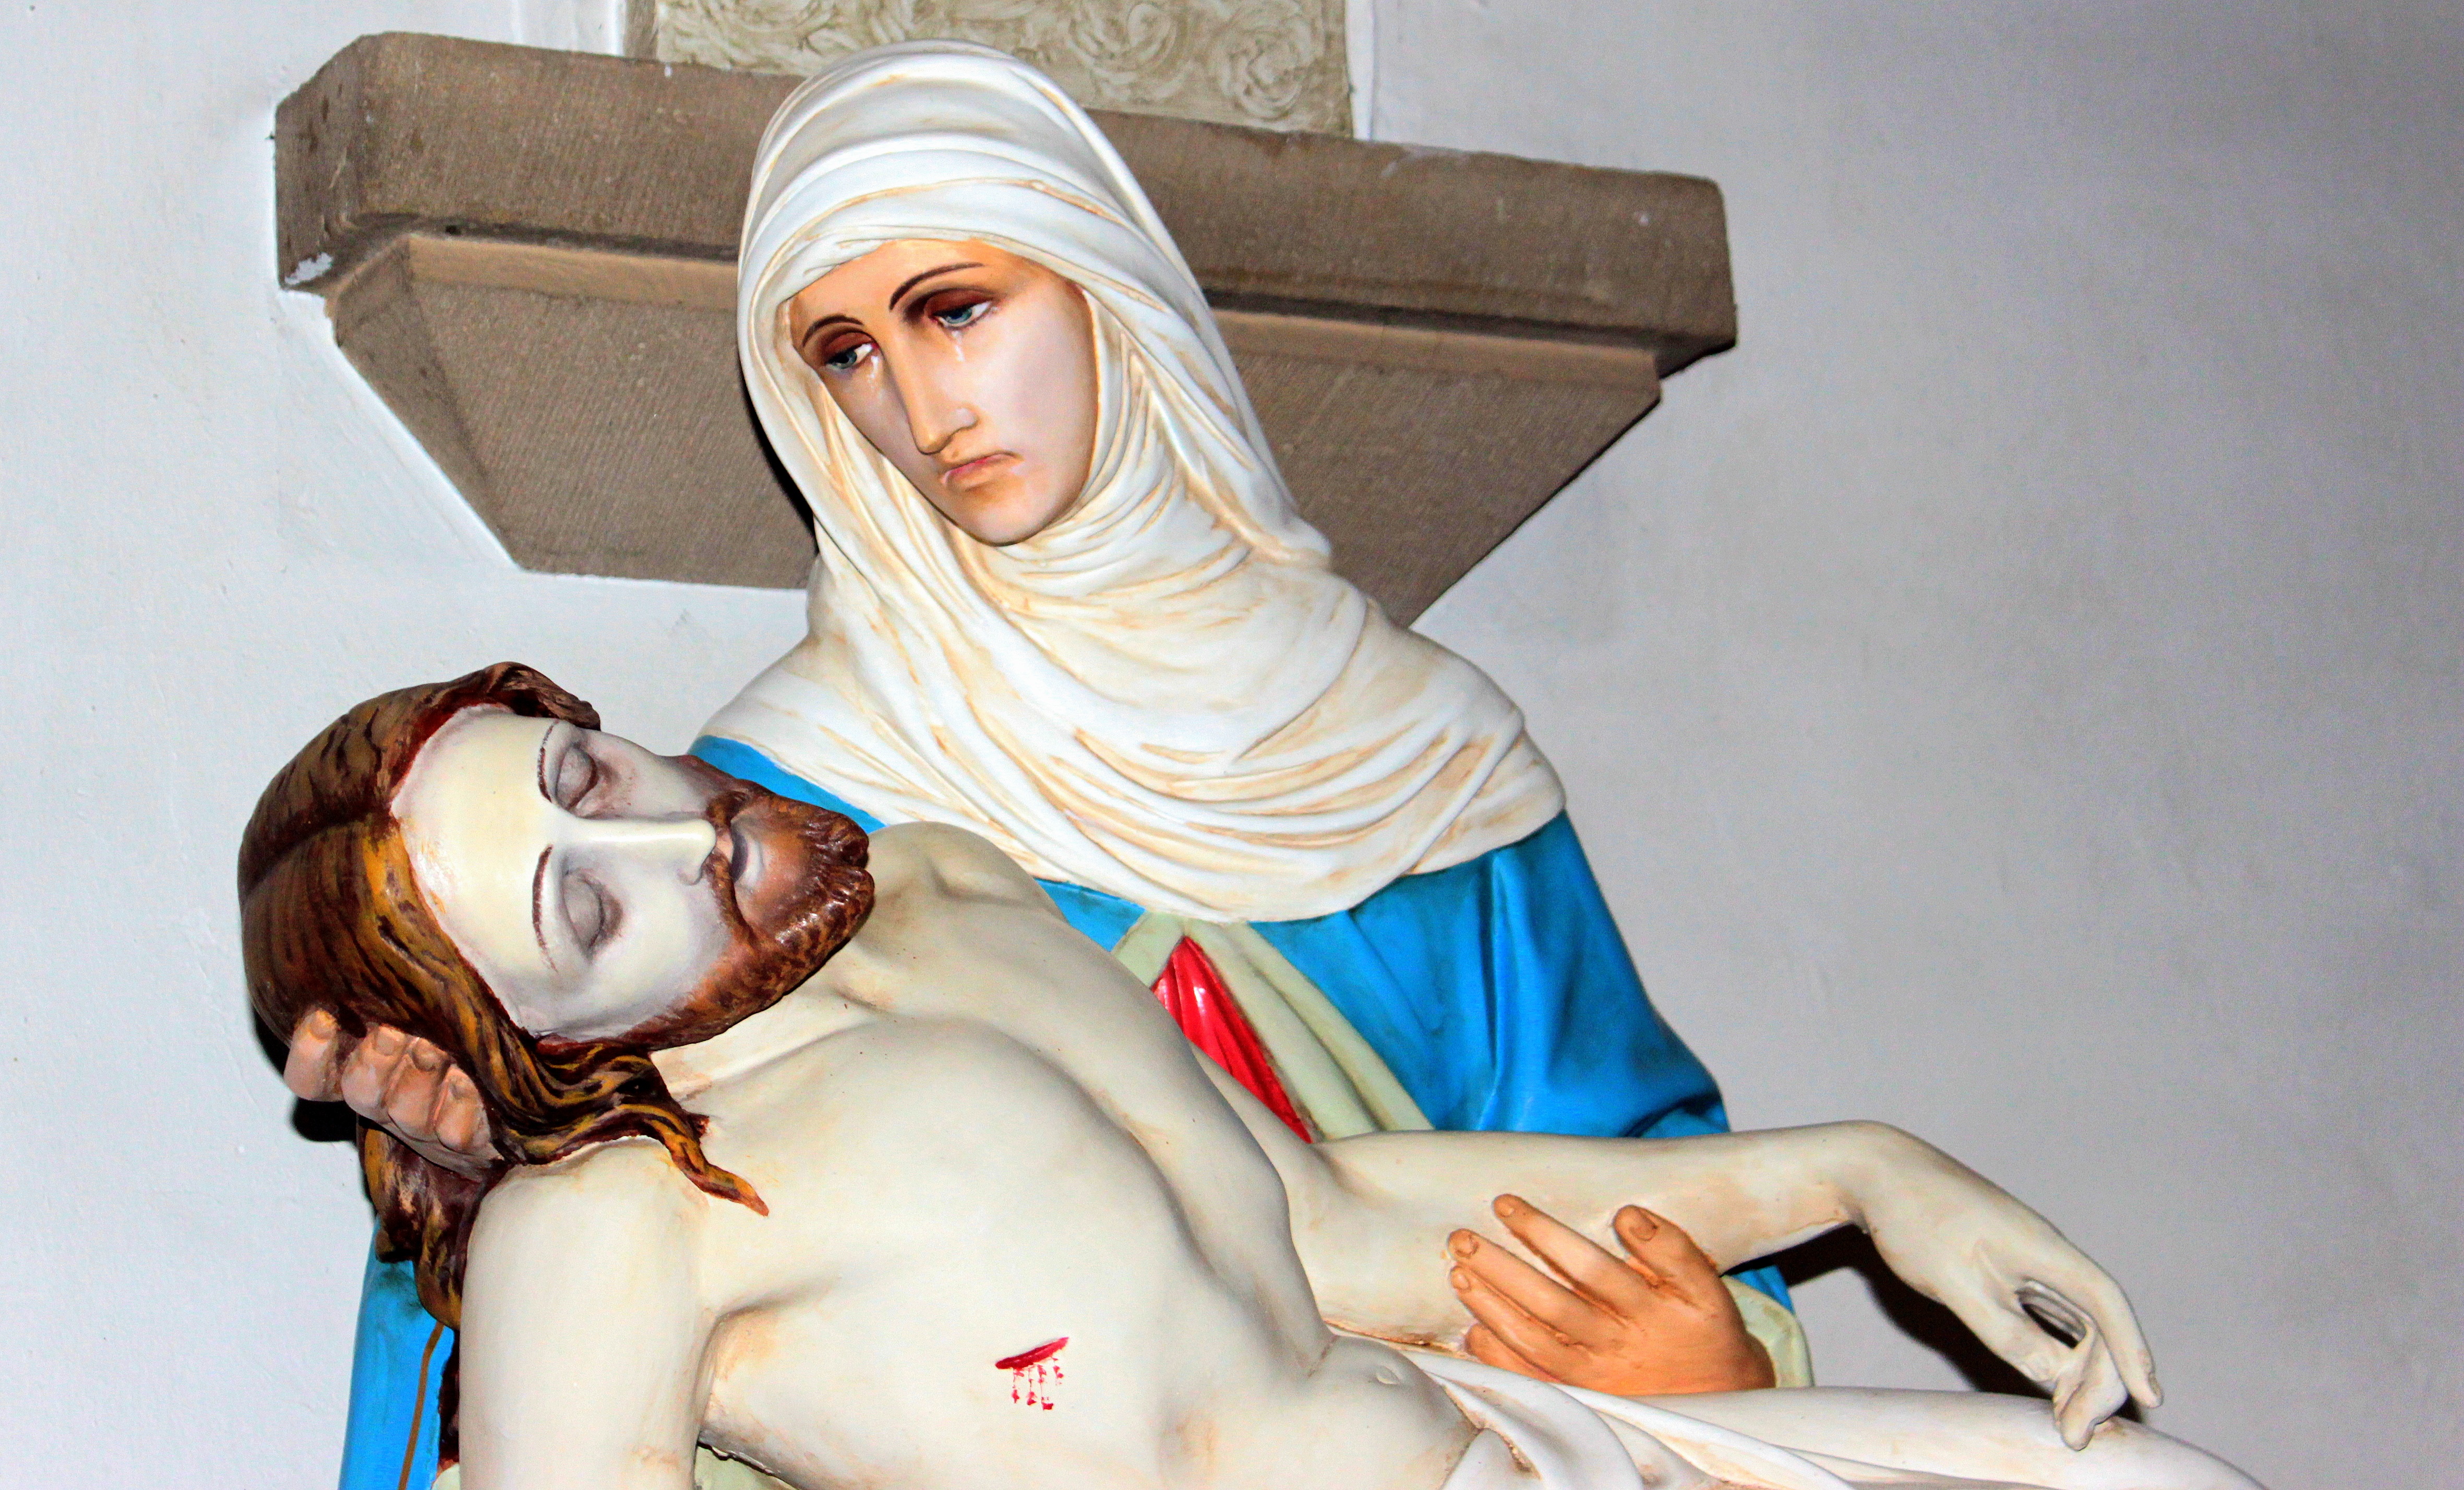
woman, religion, clothing, death, cry, christ, faith, hope, maria, jesus, tears, costume, mourning, mother of god, photo shoot, holy maria, jesus in the poor of maria, grieving mother, son of god